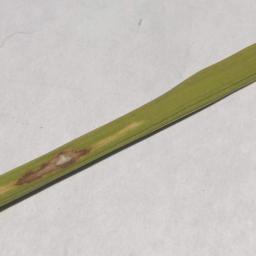
Label: Rice___Leaf_Blast